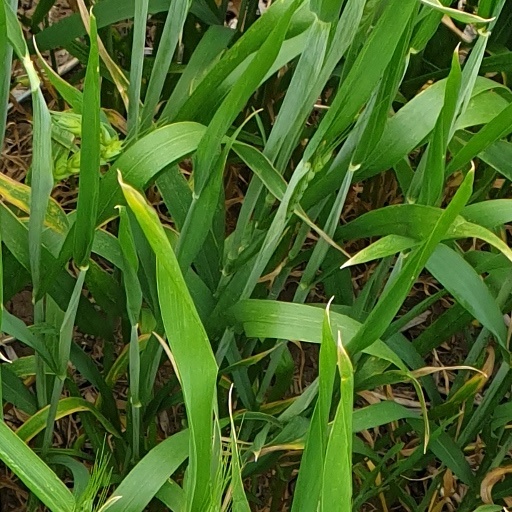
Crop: wheat